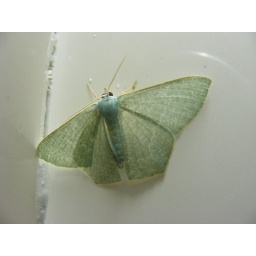
in bathroom wall-on july 4th night in flouroscent lamp light at shornur, kerala